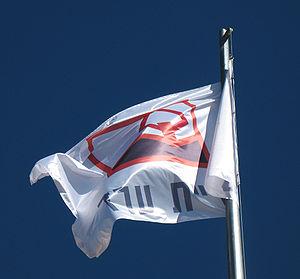
Arad est une ville israélienne située dans le nord du désert du Néguev. Elle a été fondée en 1962. Elle compte en 2007 plus de 23 000 habitants, de toutes origines : Juifs Sépharades, Juifs Ashkénazes, Beta Israël, Bédouins, et une petite communauté African Hebrew Israelites, plus communément appelée « Hébreux noirs ».